Charles the Bold

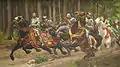
The flight of Charles the Bold after the Battle of Morat by Eugène Burnand, 1894, now in the Eugène Burnand Museum, Moudon

However, Charles's inheritance met with opposition. The Estates of Guelders, and the towns of Nijmegen, Arnhem, and Zutphen rejected Arnold's will, and Louis XI asked Frederick III, the Holy Roman Empire, to confiscate the duchy. Frederick III was diplomatically close to Charles and did not intervene. Charles subdued the rebelling cities and the nobles of Guelders by force. On 9 June 1473, with a sizeable army, he entered the city of Maastricht without resistance. Roermond and Venlo quickly surrendered. Moers, whose count, Vincent von Moers, was the leader of the resistance, yielded to Charles's artillery. The only serious conflict was the siege of Nijmegen, which only surrendered after inflicting severe losses on the Burgundian army. After the successful conquest of Guelders, Charles imposed heavy taxes and replaced the aldermen in the region. Charles gave more power to the ducal judicial officers to control the rebellious cities and to impose a centralised administration.